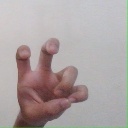
अक्षर: छ